Jacob Tuioti-Mariner

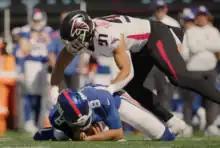
Tuioti-Mariner sacking New York Giants quarterback Daniel Jones in 2021

Tuioti-Mariner signed a contract extension with the Falcons on March 11, 2021. He was waived on November 9, 2021.